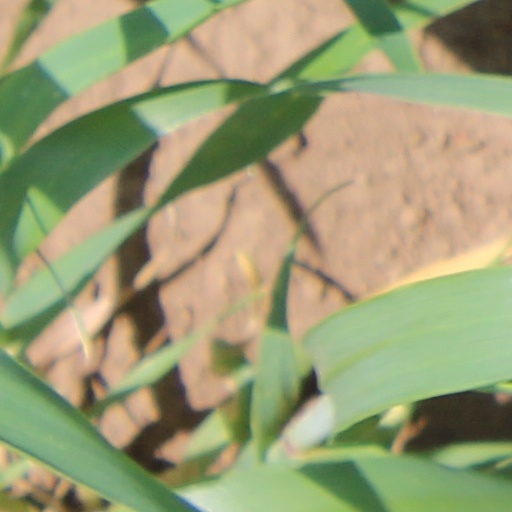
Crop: wheat